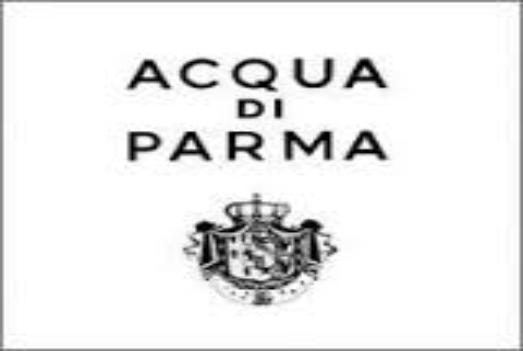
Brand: ACQUA DI PARMA
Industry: Necessities